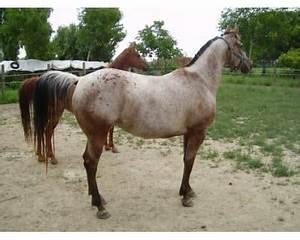
horse